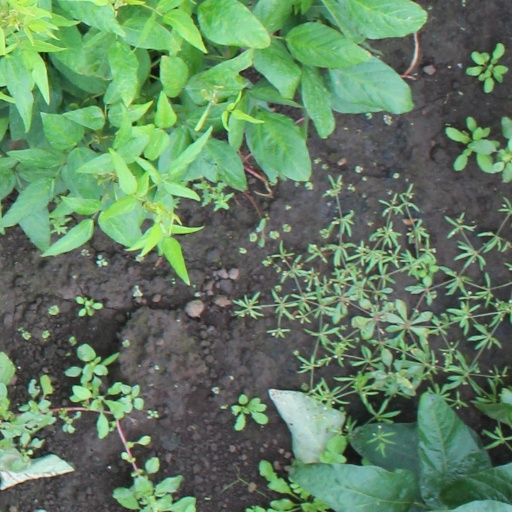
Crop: soybean